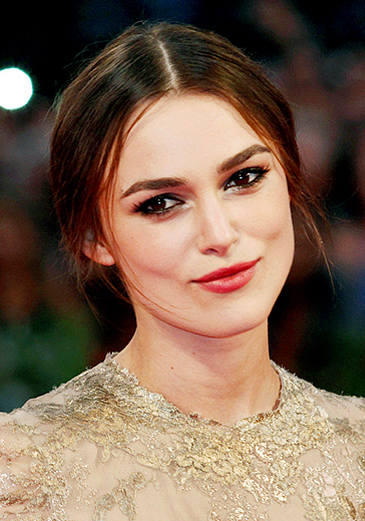
เคียรา ไนต์ลีย์

| name = เคียรา ไนต์ลีย์
| image = KeiraKnightleyByAndreaRaffin2011 (cropped).jpg
| alt = A portrait of Keira Knightley, wearing black tied-up hair, red lipstick, and a gold dress.
| caption = ไนต์ลีย์ใน ค.ศ. 2011
| birth_name = เคียรา คริสตินา ไนต์ลีย์
| birth_place = ลอนดอน ประเทศอังกฤษ
| other_names = เคียรา คริสตินา ไรต์ตัน
| occupation = นักแสดง, นักเคลื่อนไหว, นางแบบ, นักร้อง, ผู้ใจบุญ
| years_active = ค.ศ. 1991–ปัจจุบัน
| children = 2
| father = วิลล์ ไนต์ลีย์
| mother = ชาร์แมน แม็กโดนัลด์
เคียรา คริสตินา ไนต์ลีย์ (; เกิดเมื่อวันที่ 26 มีนาคม พ.ศ. 2528) นักแสดงชาวอังกฤษ ผู้เคยได้รับการเสนอเข้าชิงรางวัลออสการ์ ไนต์ลีย์เป็นนักแสดงภาพยนตร์ฉายทางโทรทัศน์ตั้งแต่เด็ก และมีผลงานเป็นตัวประกอบในภาพยนตร์หลายเรื่อง รวมทั้ง บทตัวปลอมของแพดเม่ อมิดาล่า ใน "สตาร์ วอร์ส เอพพิโซด 1 ภัยซ่อนเร้น" เริ่มมีชื่อเสียงจากบทเด็กสาวนักฟุตบอลใน "Bend It Like Beckham" พ.ศ. 2545 และได้รับบทเด่นในภาพยนตร์ไตรภาค "Pirates of the Caribbean" จนได้รับการเสนอเข้าชิงรางวัลออสการ์จากบทนำใน "Pride & Prejudice" ใน พ.ศ. 2548 และใน พ.ศ. 2555 เธอได้รับบทเกรตาในภาพยนตร์ "เพราะรัก คือเพลงรัก" โดยหนังได้ฉายในรอบปฐมทัศน์โลกที่เทศกาลภาพยนตร์นานาชาติโทรอนโต (Toronto International Film Festival) ประจำ พ.ศ. 2556 และออกฉายในเดือนกรกฎาคม พ.ศ. 2557
== แหล่งข้อมูลอื่น ==
หมวดหมู่:นักแสดงอังกฤษ
หมวดหมู่:บุคคลจากลอนดอนโบโรริชมอนด์อะพอนเทมส์
หมวดหมู่:ชาวอังกฤษเชื้อสายเวลส์
หมวดหมู่:ชาวอังกฤษเชื้อสายสกอตแลนด์